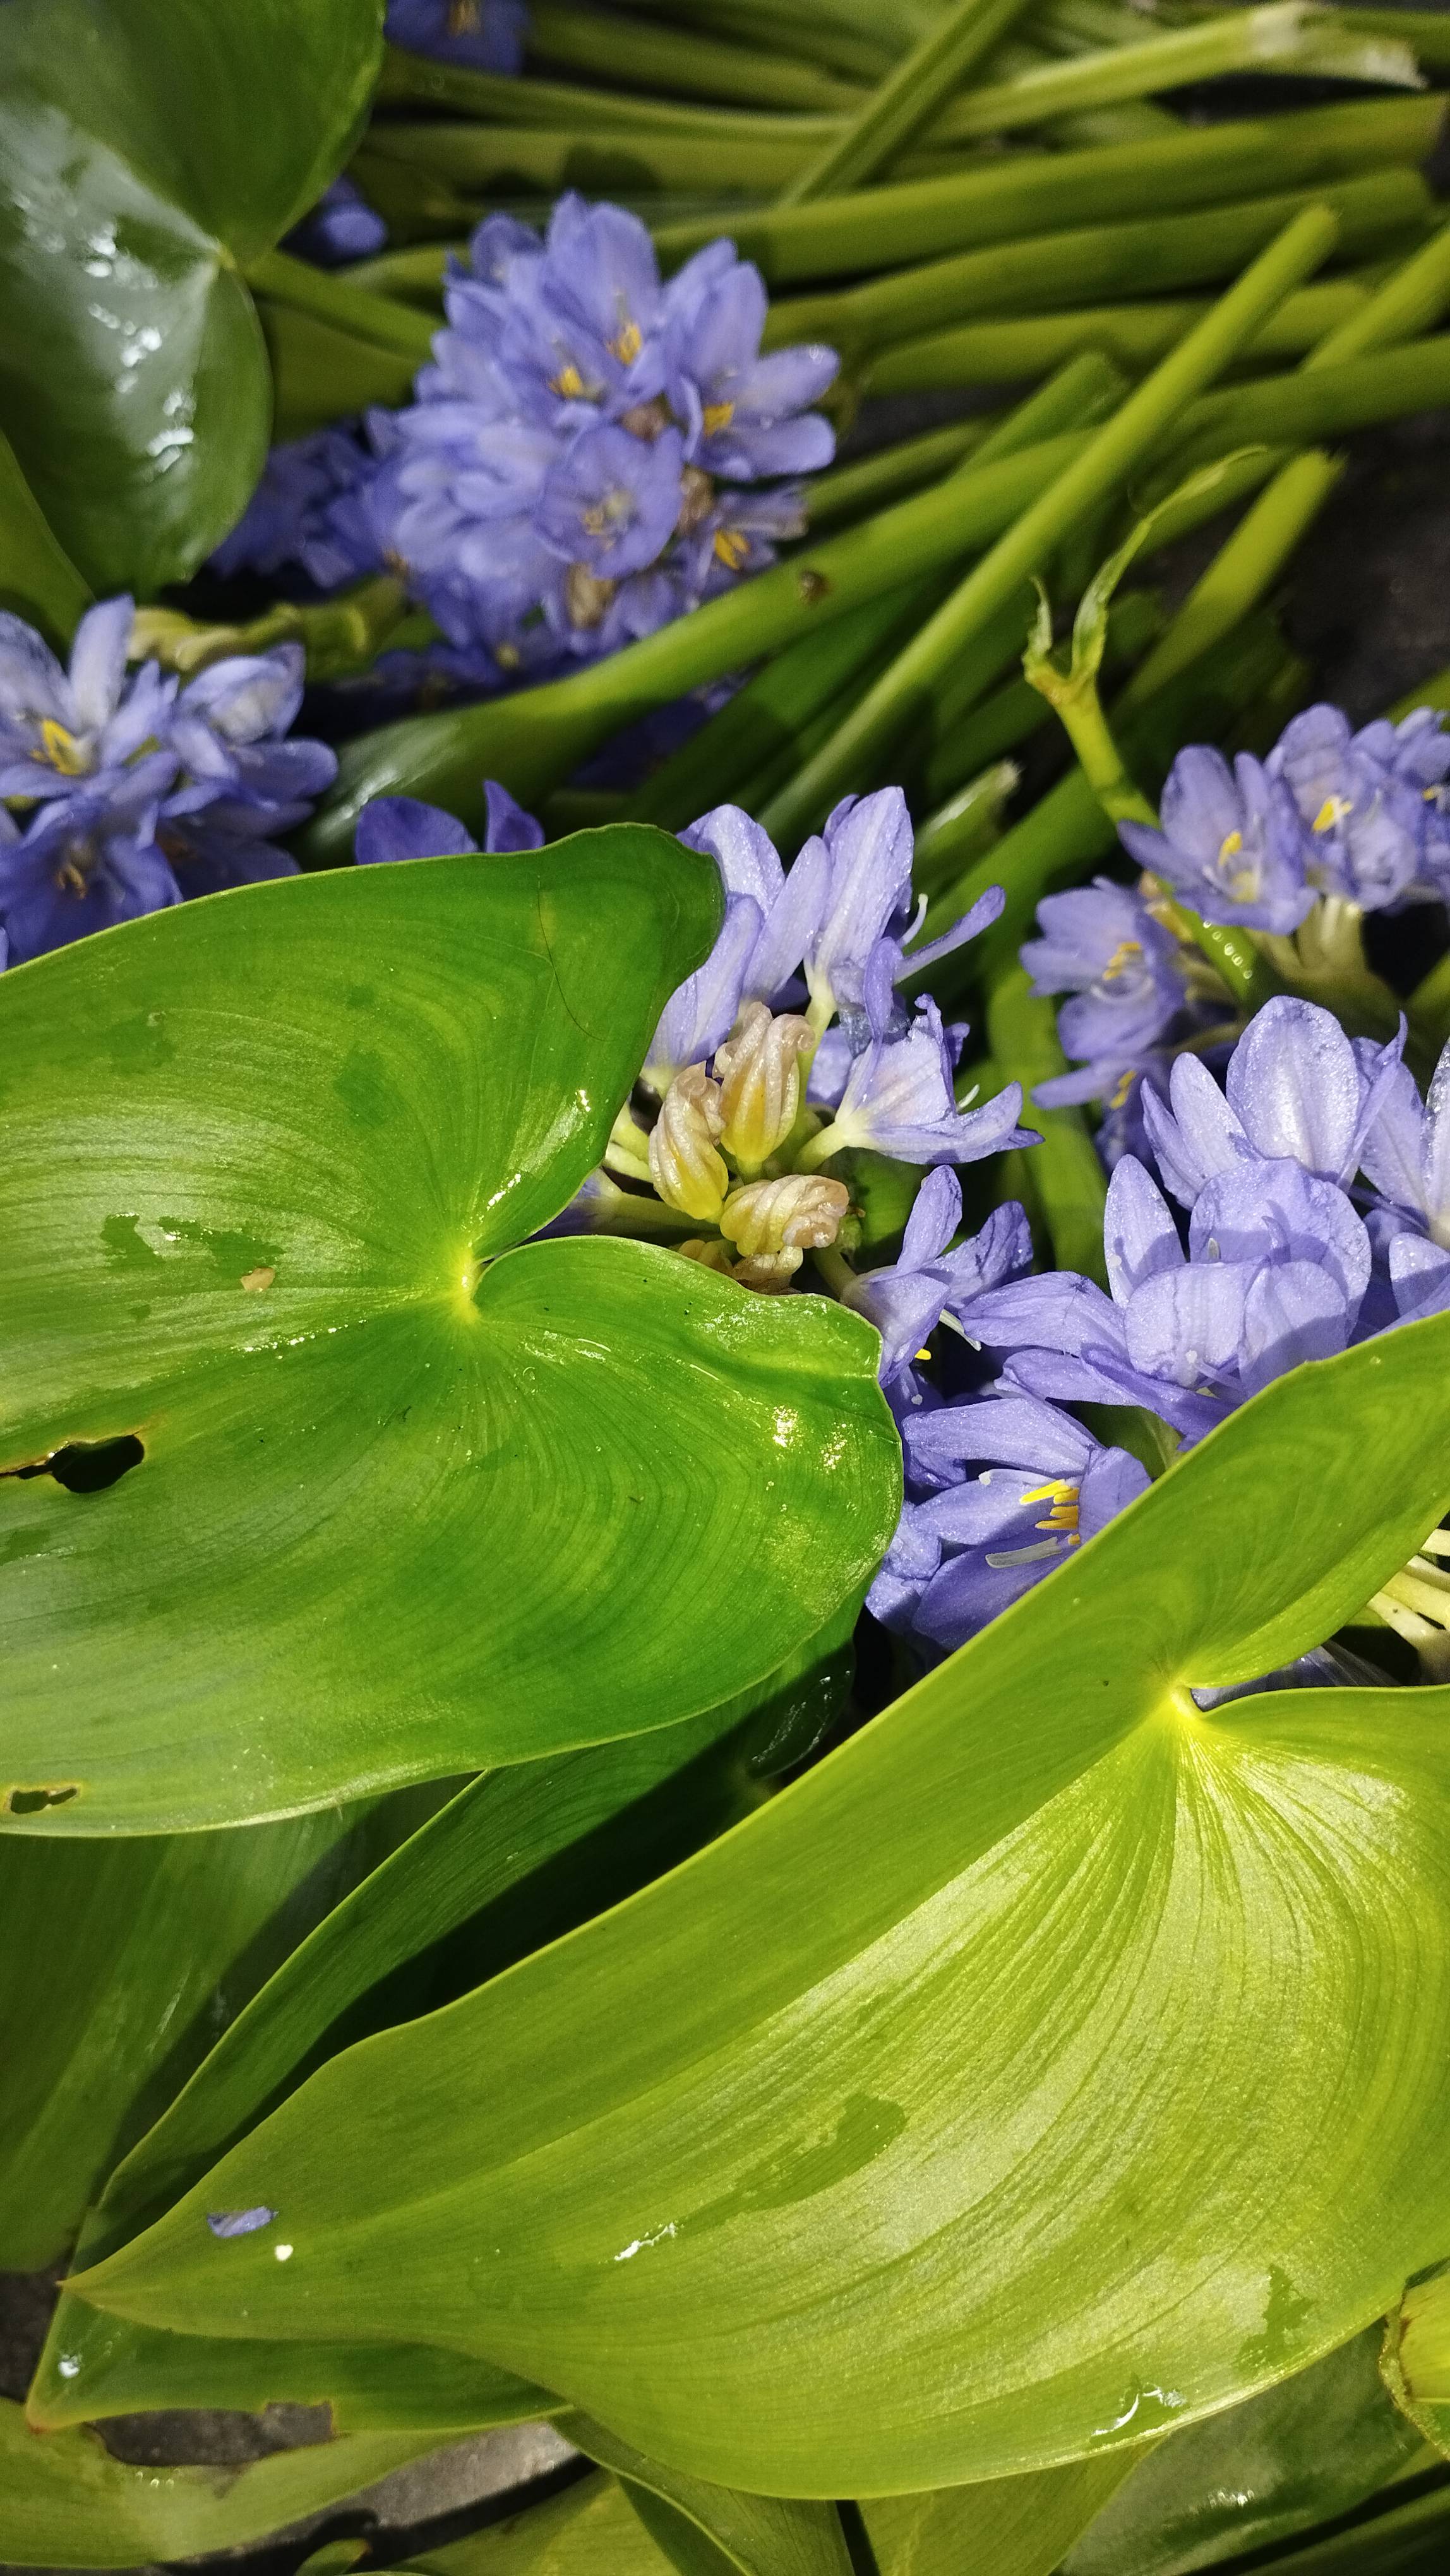
Species: Heartleaf False Pickerelweed (Monochoria korsakowii)